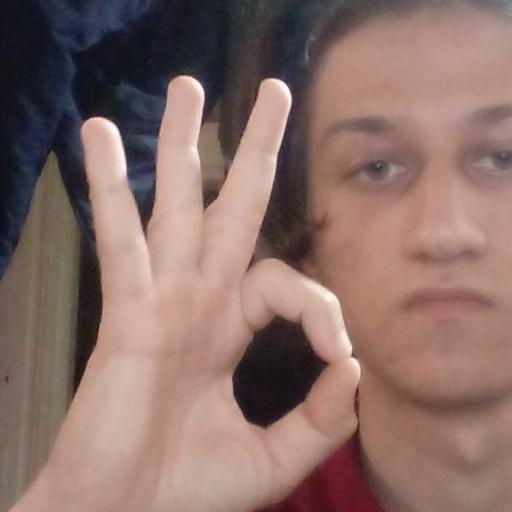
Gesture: ok